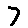
Label: 7